Answer in natural language. Consider the 3D positions of the objects in the scene and not just the 2D positions in the image. Is the centerpoint of  brown seat color chair (highlighted by a red box) at a higher height than blue square wall painting? Choose between the following options: no or yes
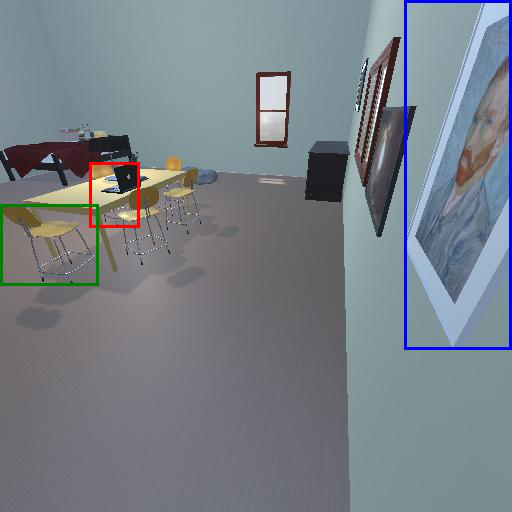
<answer>no</answer>